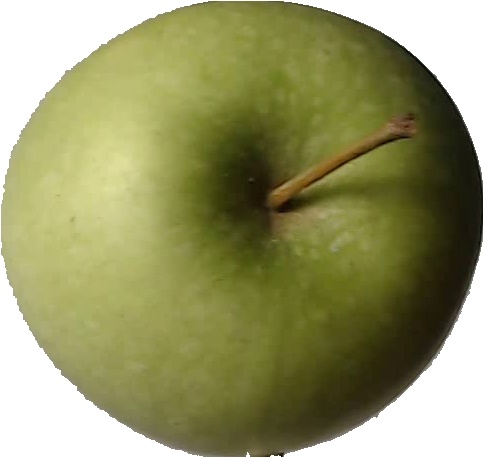
Label: apple_granny_smith_1